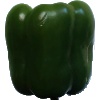
Label: Pepper Green 1